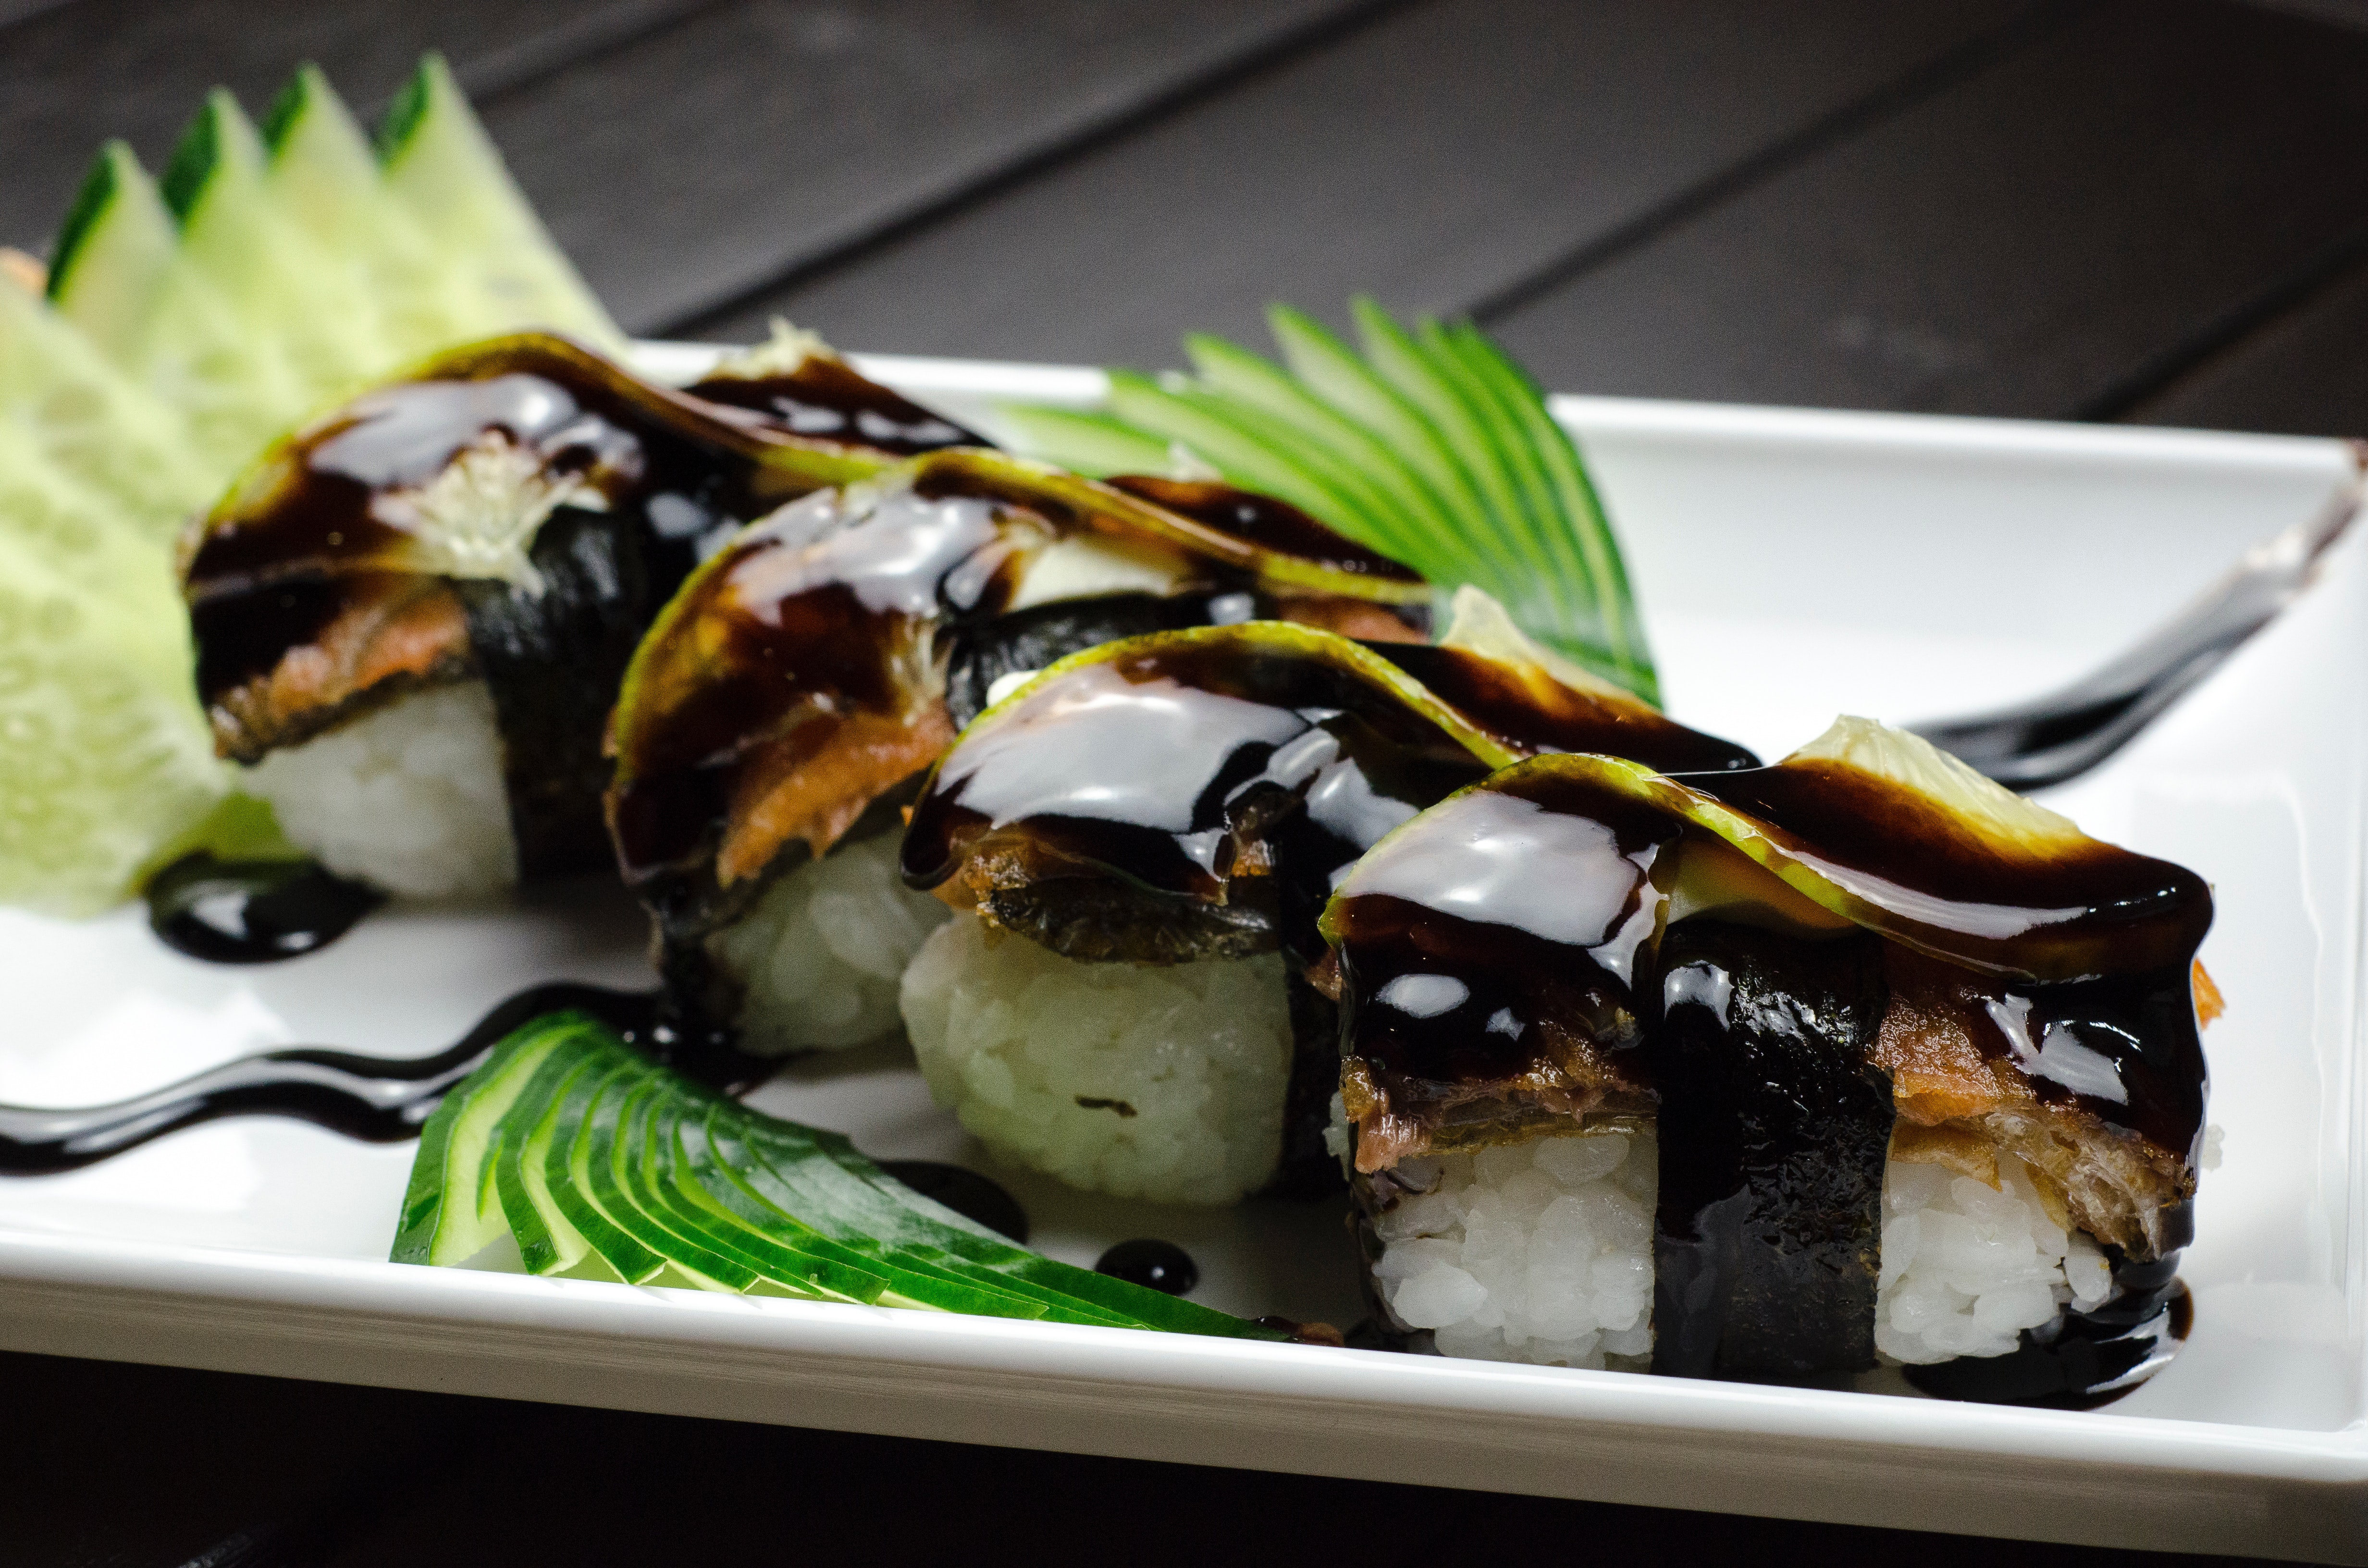
dish, food, cuisine, sushi, ingredient, california roll, comfort food, gimbap, la carte food, japanese cuisine, recipe, eel, produce, delicacy, culinary art, sakana, side dish